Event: Nepal Earthquake
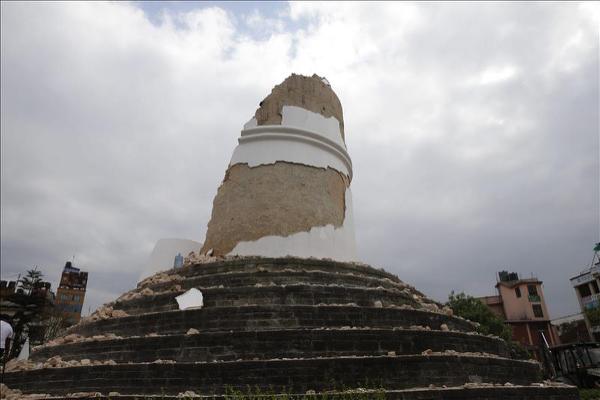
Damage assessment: damage